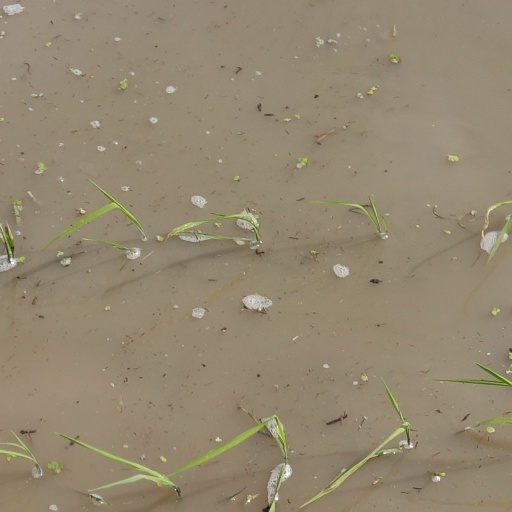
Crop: rice